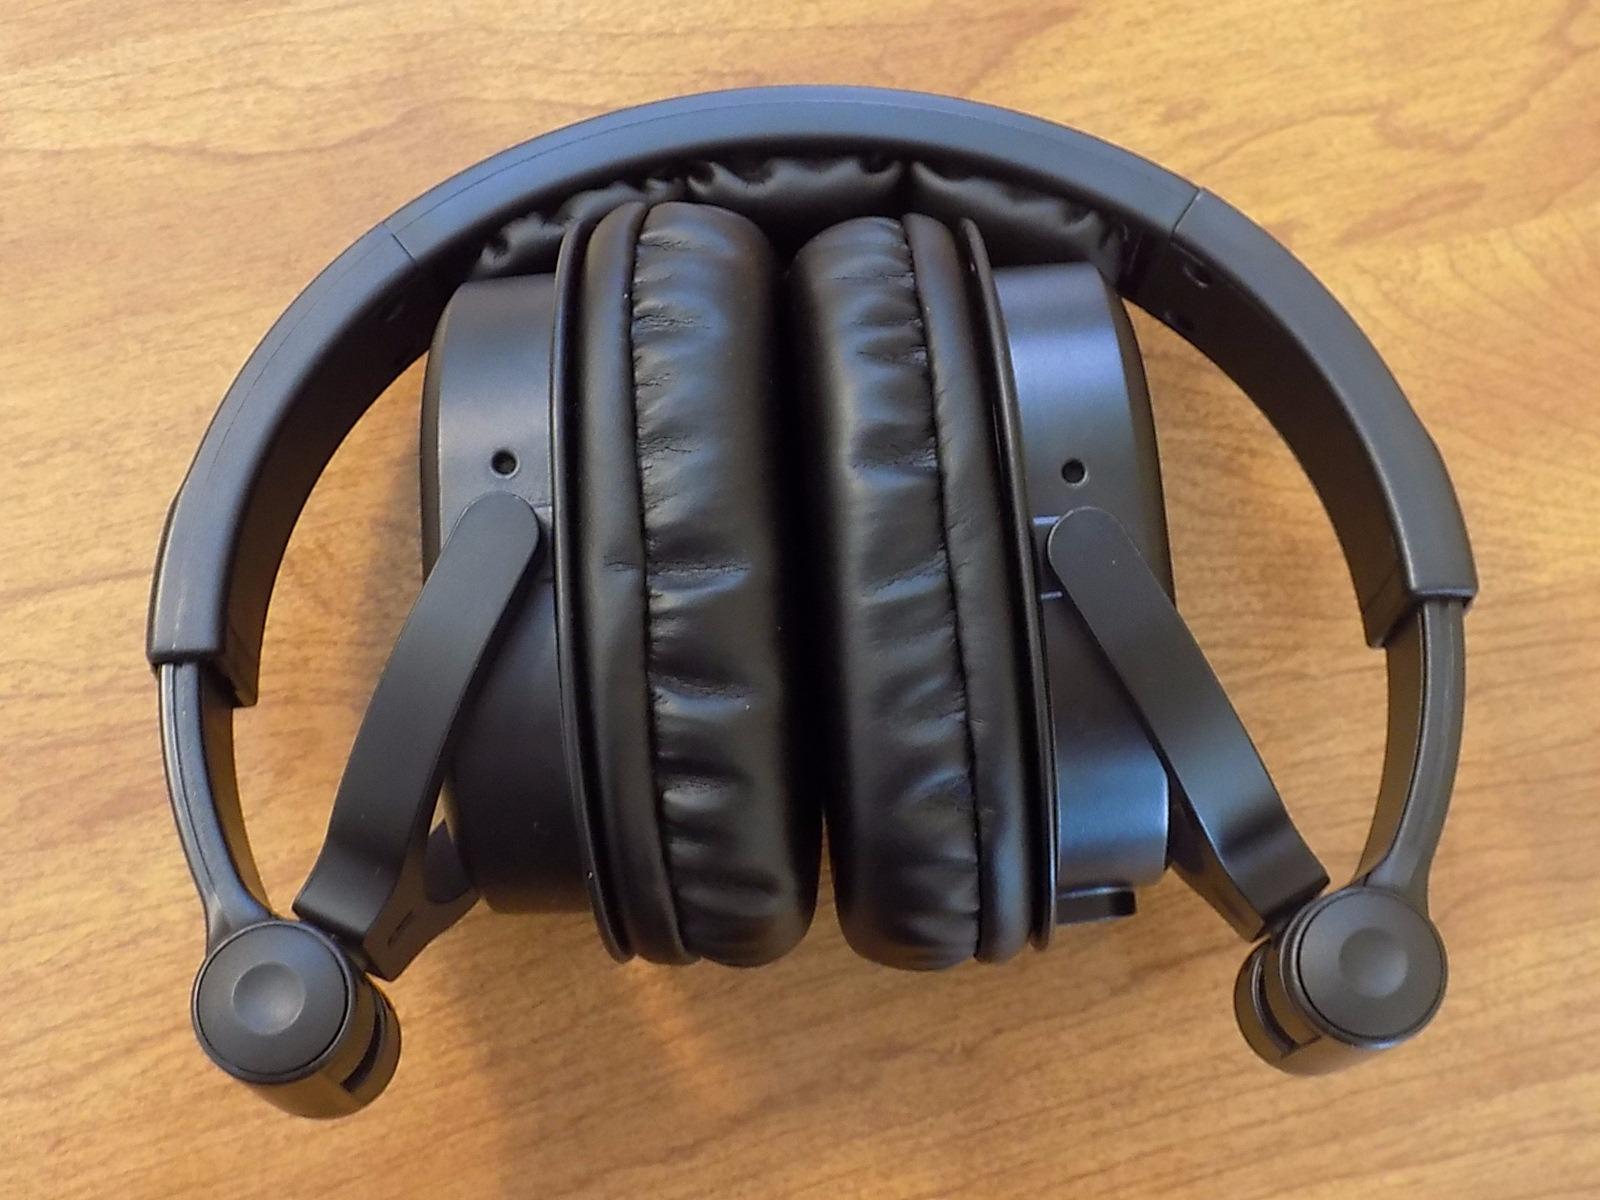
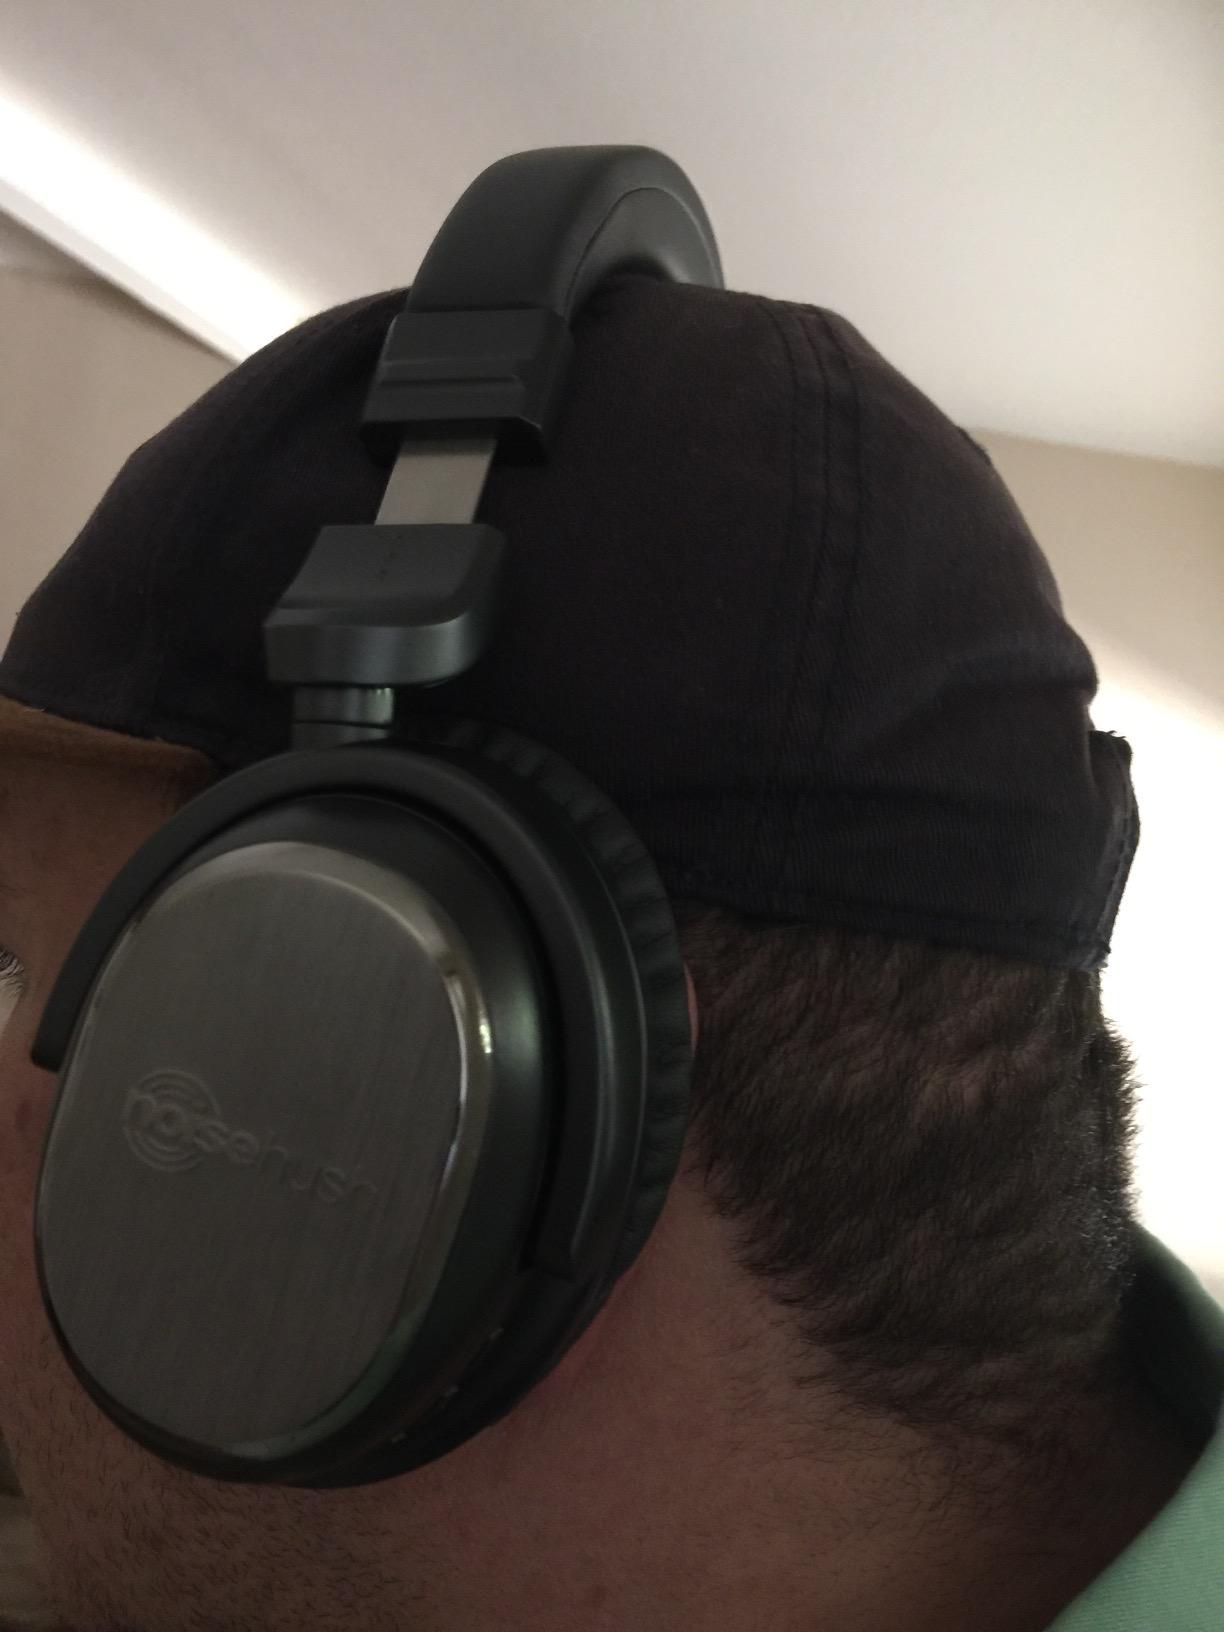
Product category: headphones
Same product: no